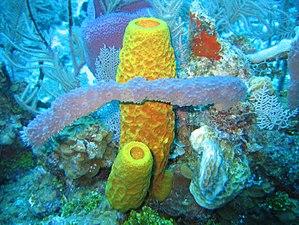
Callyspongia est un genre d'éponges de la famille Callyspongiidae.